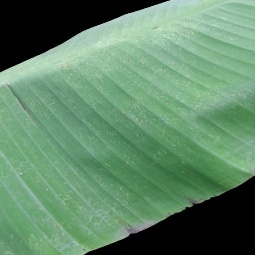
Label: Healthy